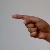
The image shows a hand gesture representing the letter 'G' in Indian Sign Language.